Tetyushsky Uyezd

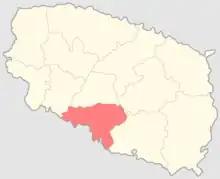
Location of the Tetushky subdivision

At the time of the Russian Empire Census of 1897, Tetyushsky Uyezd had a population of 185,865. Of these, 49.1% spoke Tatar, 31.6% Russian, 16.6% Chuvash and 2.7% Mordvin as their native language.